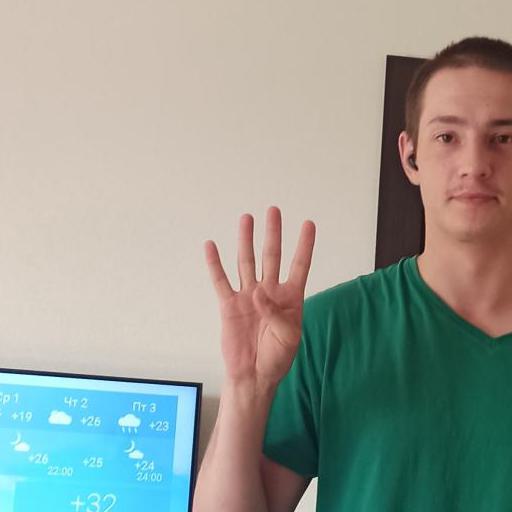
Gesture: four